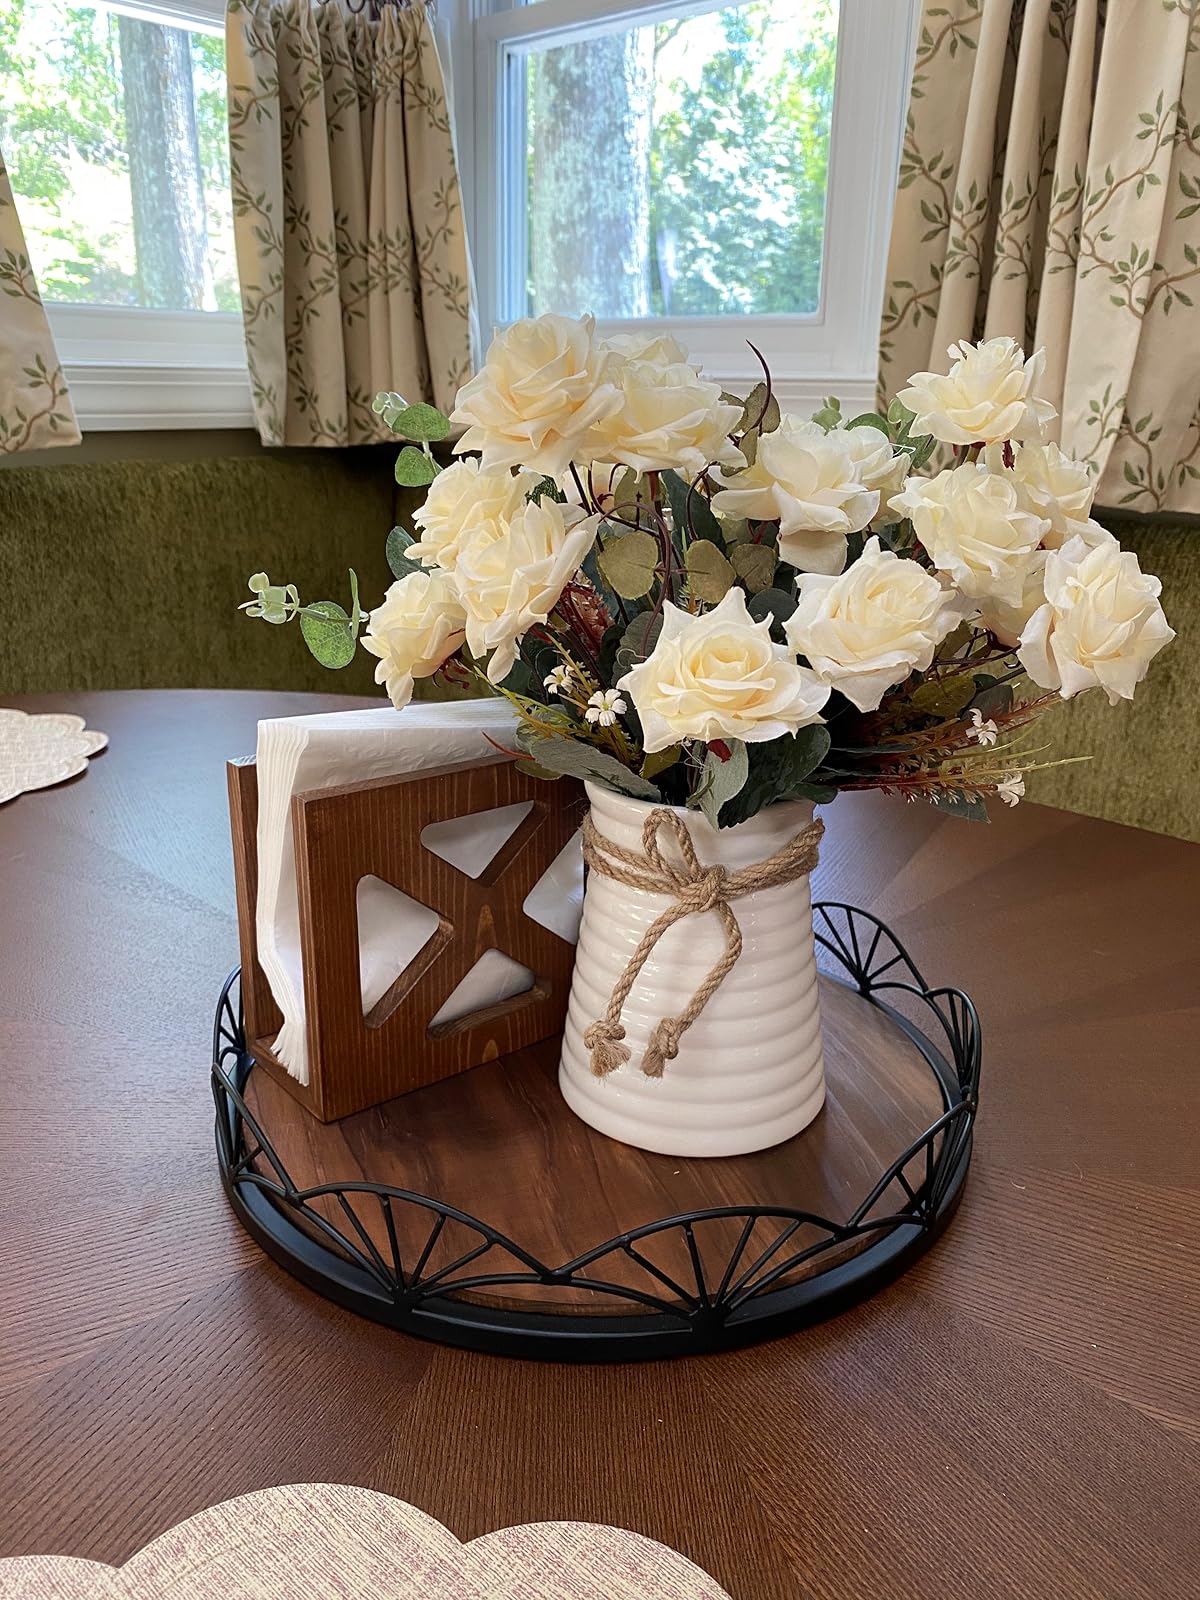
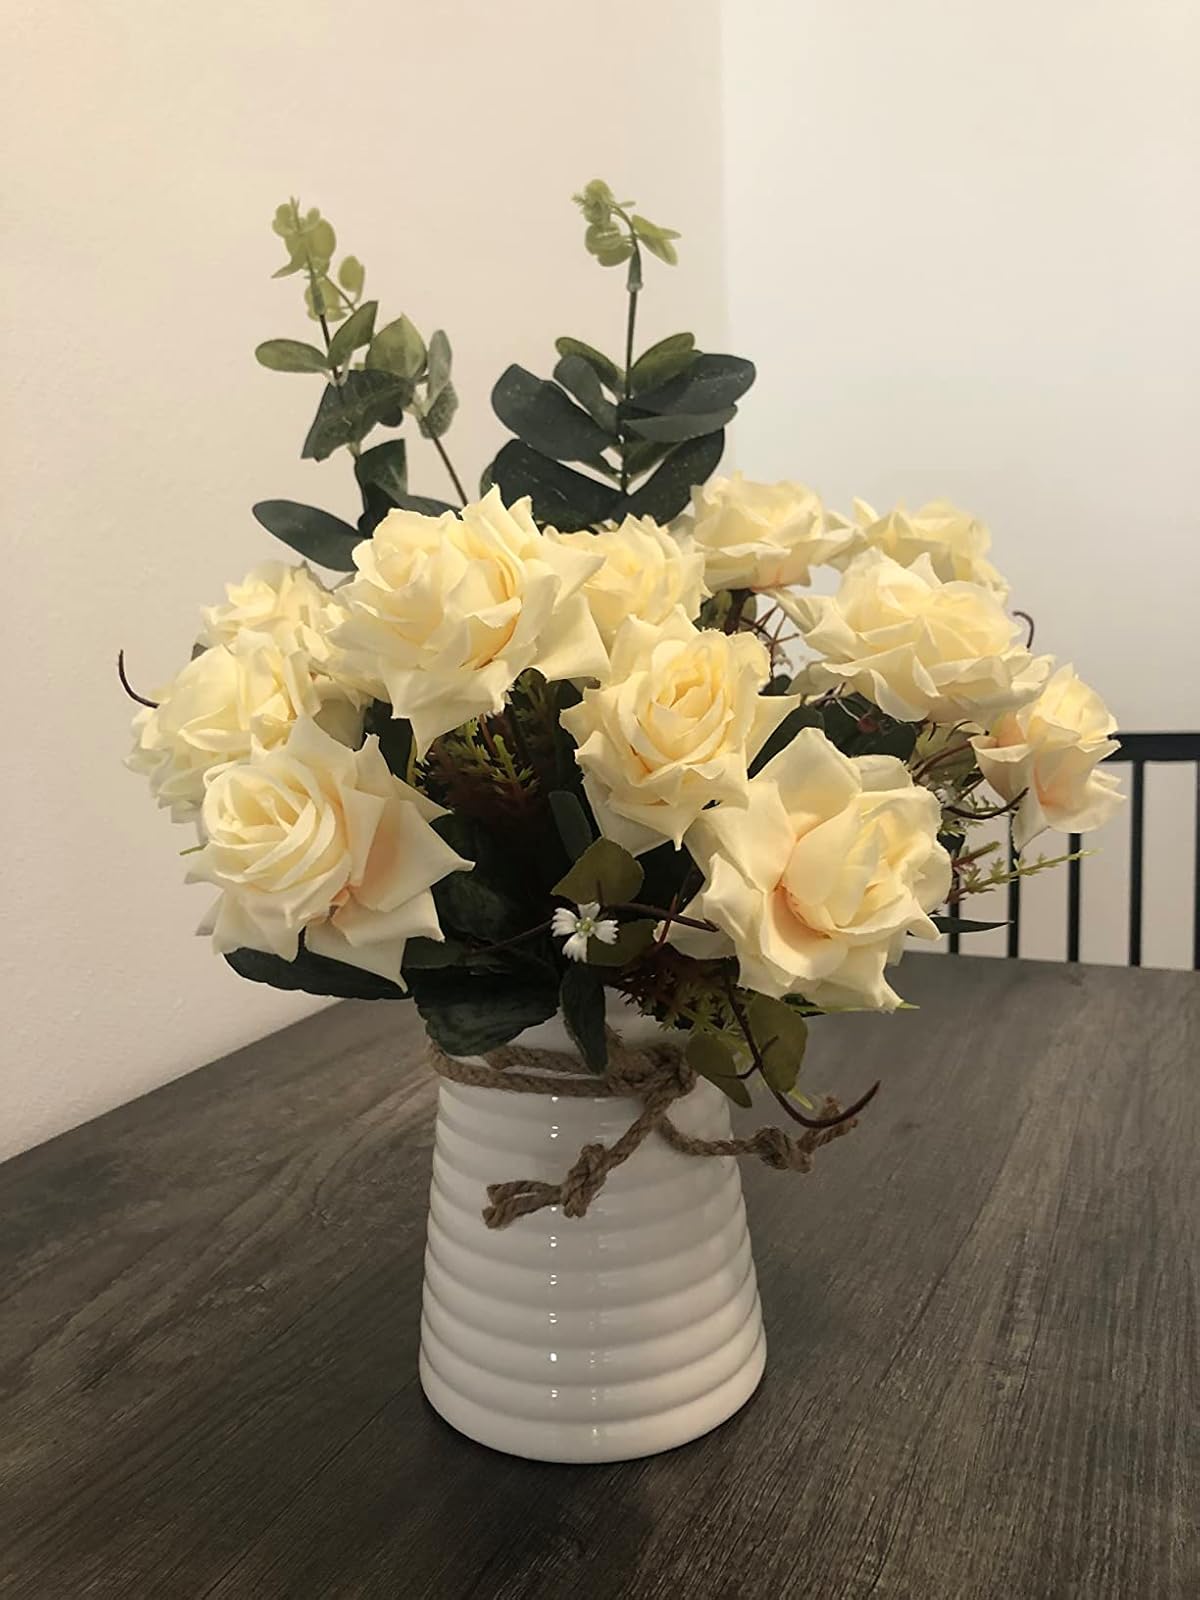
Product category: vase
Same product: yes